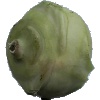
Label: Kohlrabi 1